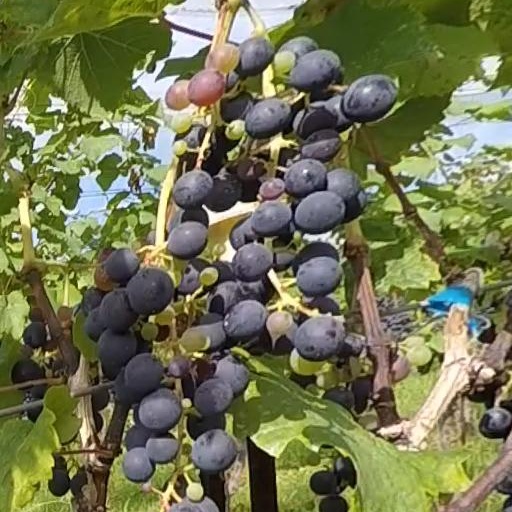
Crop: grape